Ornithoprion

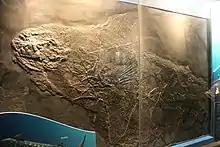
The holotype of "Orodus greggi," discovered at the Logan Quarry, on display at the Field Museum of Natural History

"Ornithoprion" is known from multiple articulated but incomplete specimens, with none preserving skeletal material beyond the pectoral girdle. Most of these specimens are preserved in lateral view, and all, including the holotype, are flattened. The preserved portion of the skeleton was composed of cartilage reinforced by an outer coating of mineralized tesserae; hexagonal structures which strengthen the cartilage and are also present in the skeletons of modern cartilaginous fish. While the postcranial anatomy of "Ornithoprion" is incompletely known, other members of the family Caseodontidae are characterized by a streamlined body, a homocercal (crescent-shaped) caudal fin, and reduced or absent pelvic fins. Zangerl described "O. hertwigi" as "very small" in his description of the taxon, and author Richard Ellis suggested a total length of 90 cm (3 ft) based on an assumed skull length of less than 15 cm (6 in) in his 2003 book "Aquagenesis: The Origin and Evolution of Life in the Sea."